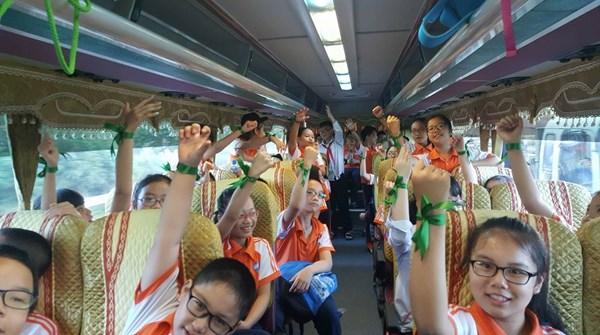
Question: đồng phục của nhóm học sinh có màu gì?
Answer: màu cam